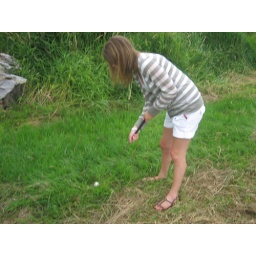
ball stuck in the grass